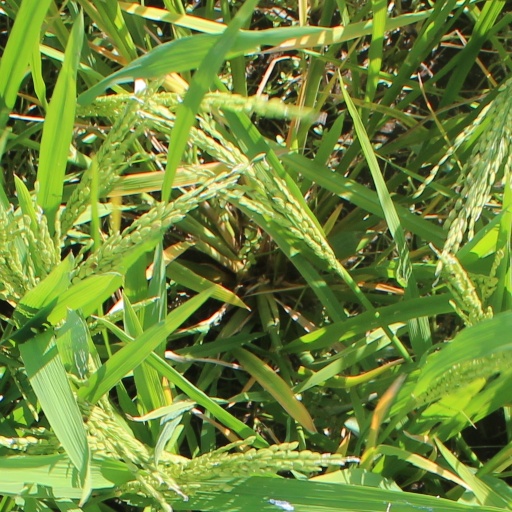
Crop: rice